Bioprospecting

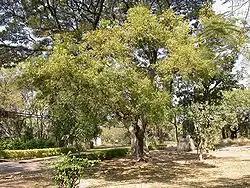
A neem tree

Prior to collecting biological material or traditional knowledge, the correct permissions must be obtained from the source country, land owner etc. Failure to do so can result in criminal proceedings and rejection of any subsequent patent applications. It is also important to collect biological material in adequate quantities, to have biological material formally identified, and to deposit a voucher specimen with a repository for long-term preservation and storage. This helps ensure any important discoveries are reproducible.